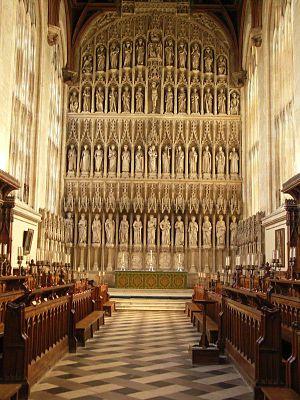
Le New College est l'un des établissements constitutifs de l'université d'Oxford, en Angleterre. Son nom originel, College of St Mary, étant le même que celui d'Oriel College, il est désormais désigné par l'appellation de New College of St Mary ou plus simplement de New College. Situé à proximité du pont des Soupirs d'Oxford, il accueille l'une des trois fondations chorales d'Oxford, les deux autres étant celles de Magdalen et de Christ Church.